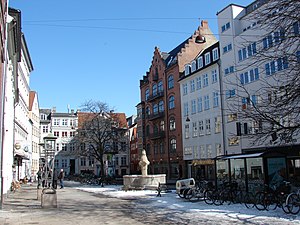
Vandkunsten / Torvet og gadens historie
Torvet Vandkunsten.
For alternative betydninger, se Forlaget Vandkunsten.